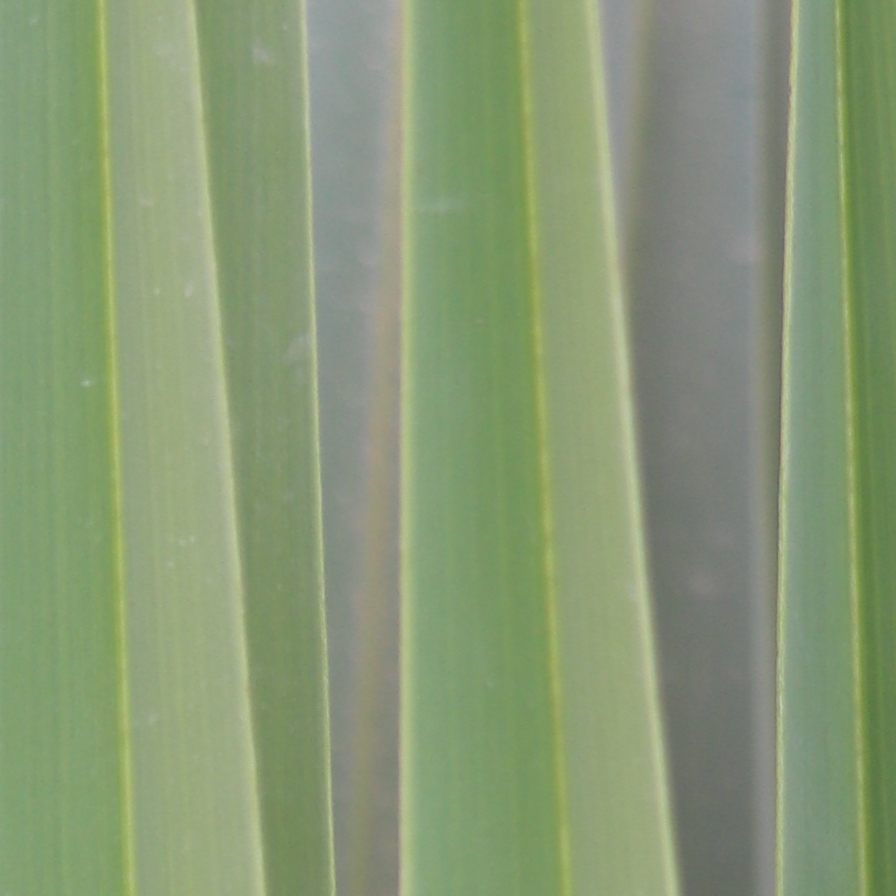
Label: Healthy